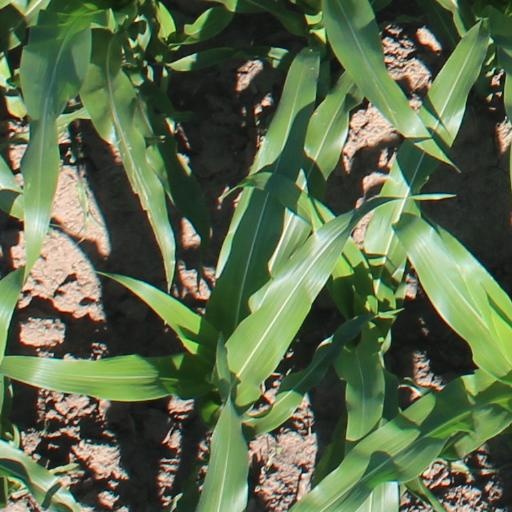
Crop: maize; corn